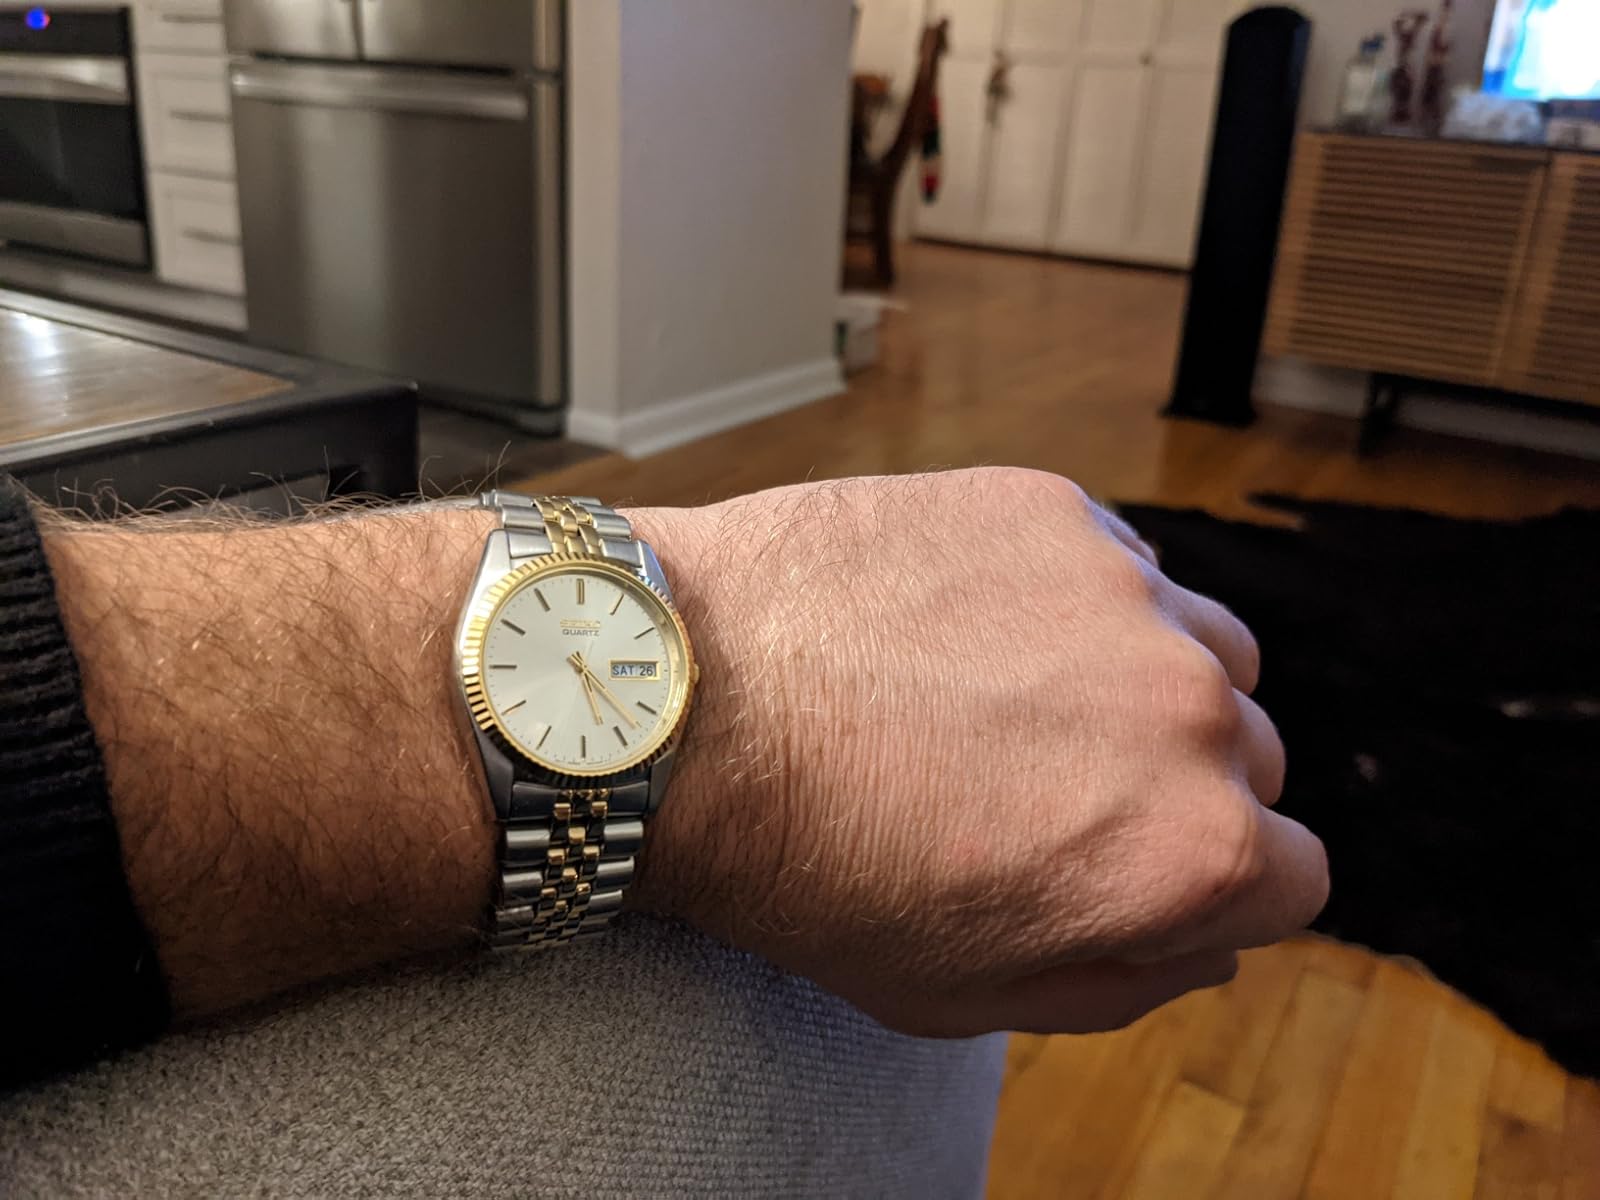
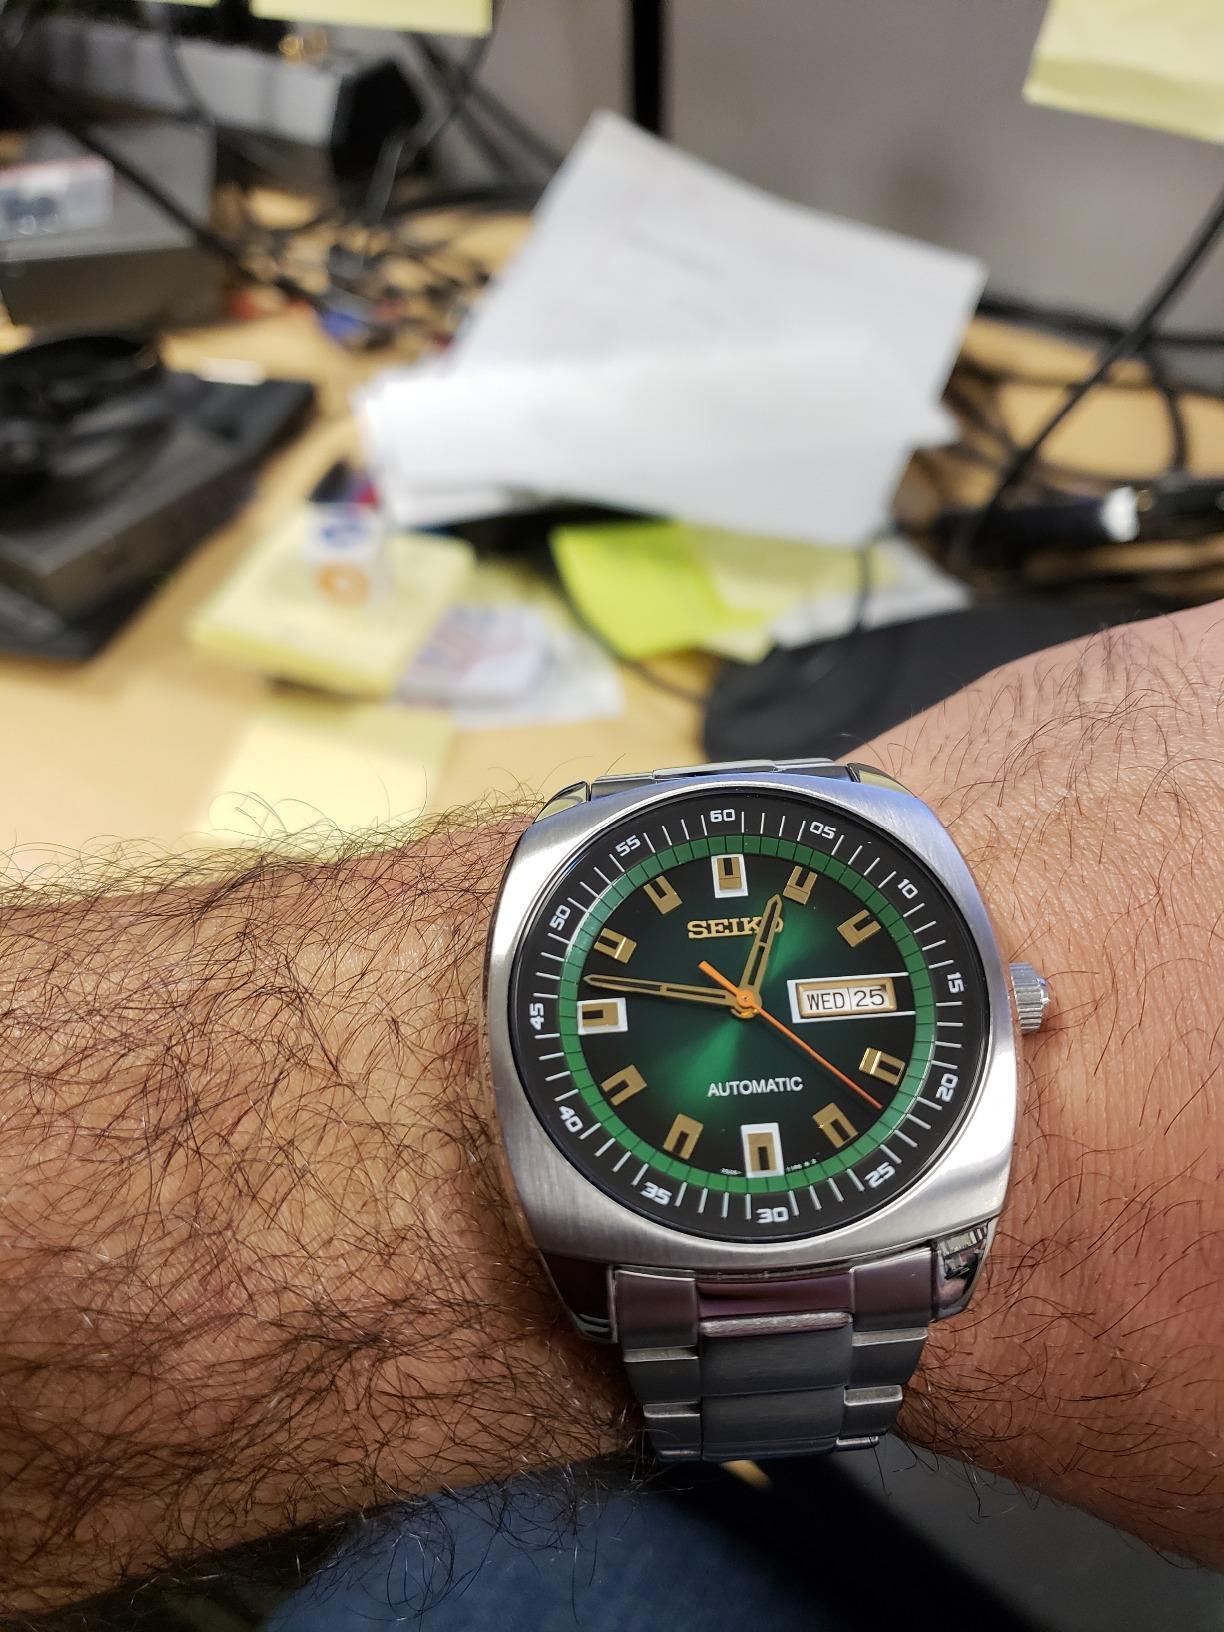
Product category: accessories_watch
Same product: no